Daniel E. Barbey

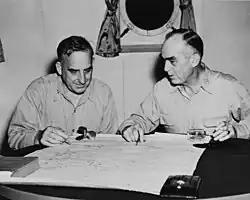
Barbey (left) with Vice Admiral Thomas C. Kinkaid during staff meeting.

Promoted to vice admiral on 9 December 1944, Barbey directed 30 more assaults in 1945, mostly in the southern Philippines and Borneo. He conducted the last amphibious operation of the war, the landings at Balikpapan, Borneo on 1 July 1945. In all, "Uncle Dan", as he was known, planned and conducted 56 amphibious operations, landing more than one million Australian and American soldiers and marines. For his wartime service in the Southwest Pacific, the U.S. Army awarded Barbey the Army Distinguished Service Medal. On Australia Day in 1948 the Australian government honored him with an honorary Commander of the Order of the British Empire, which was presented at the Australian embassy in Washington by Norman Makin, the Australian Ambassador to the United States.